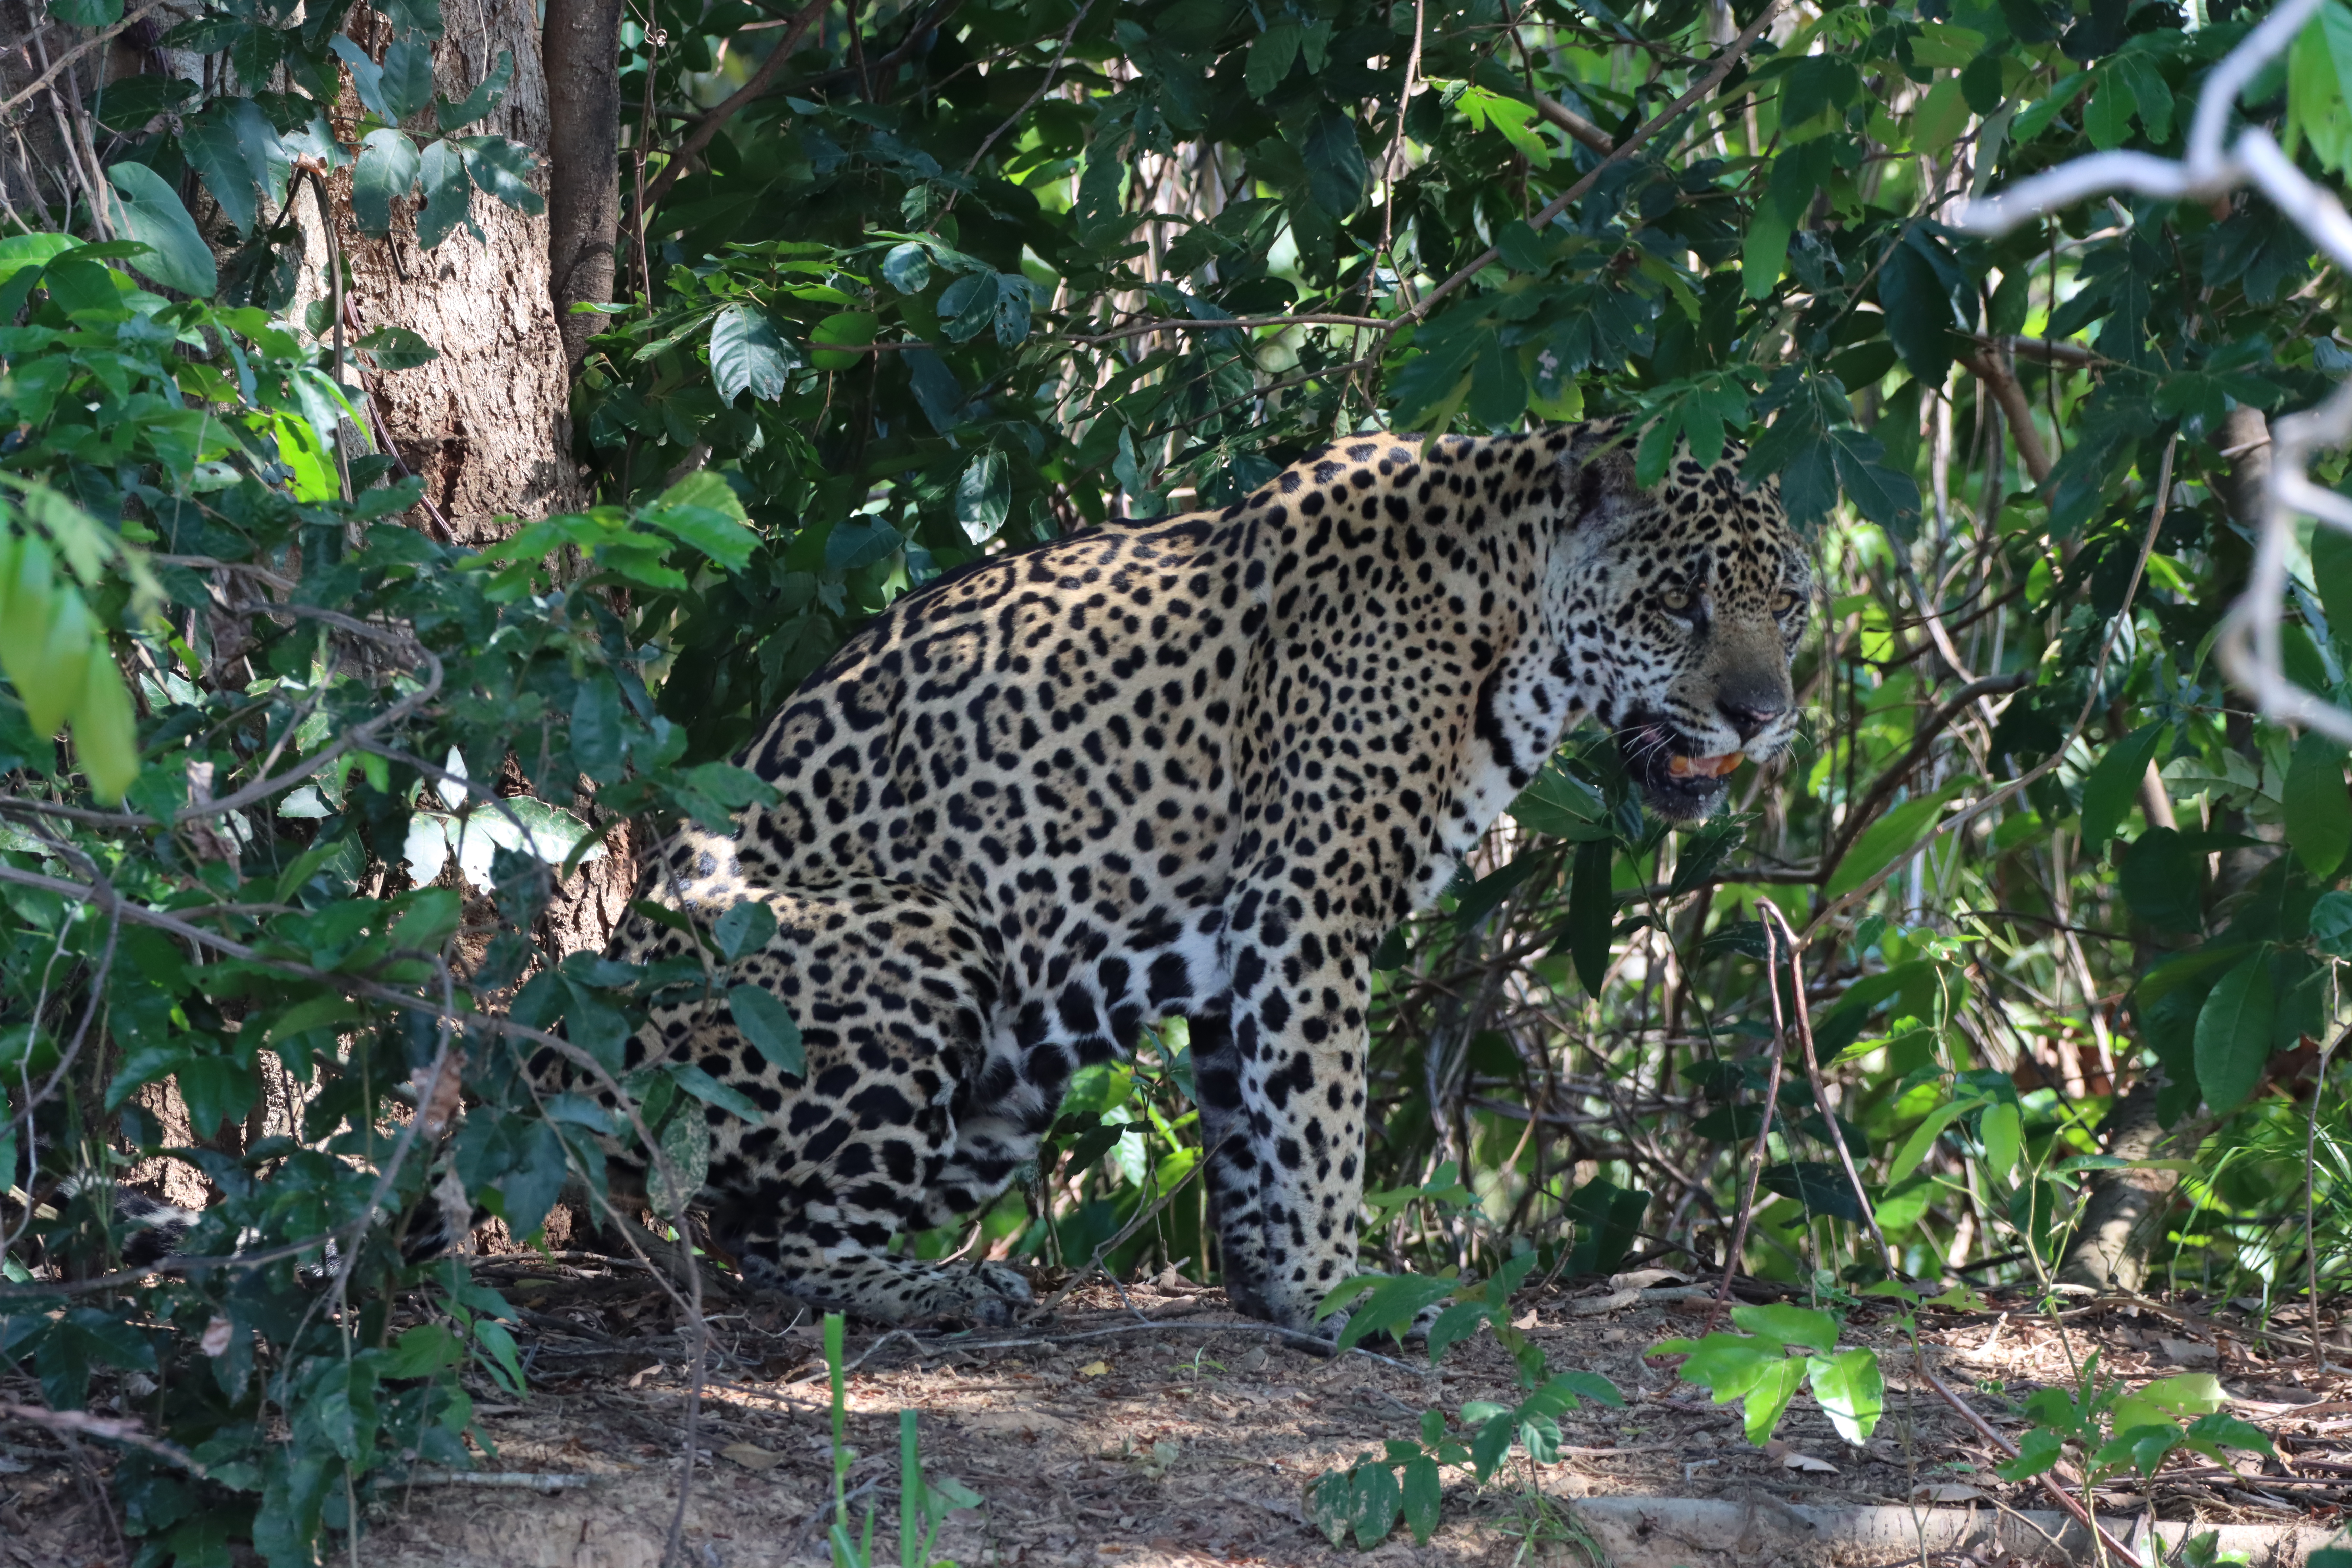
Jaguar: Katniss